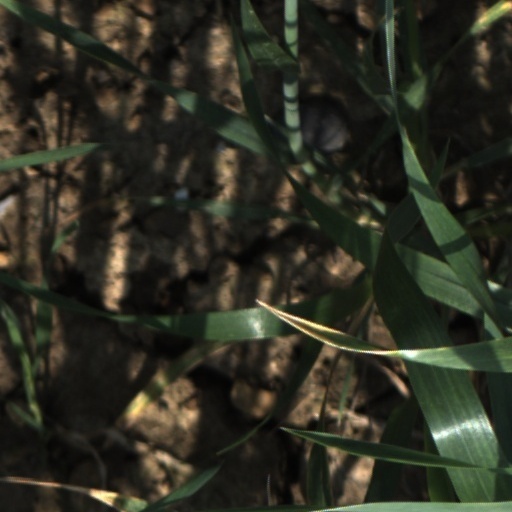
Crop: wheat